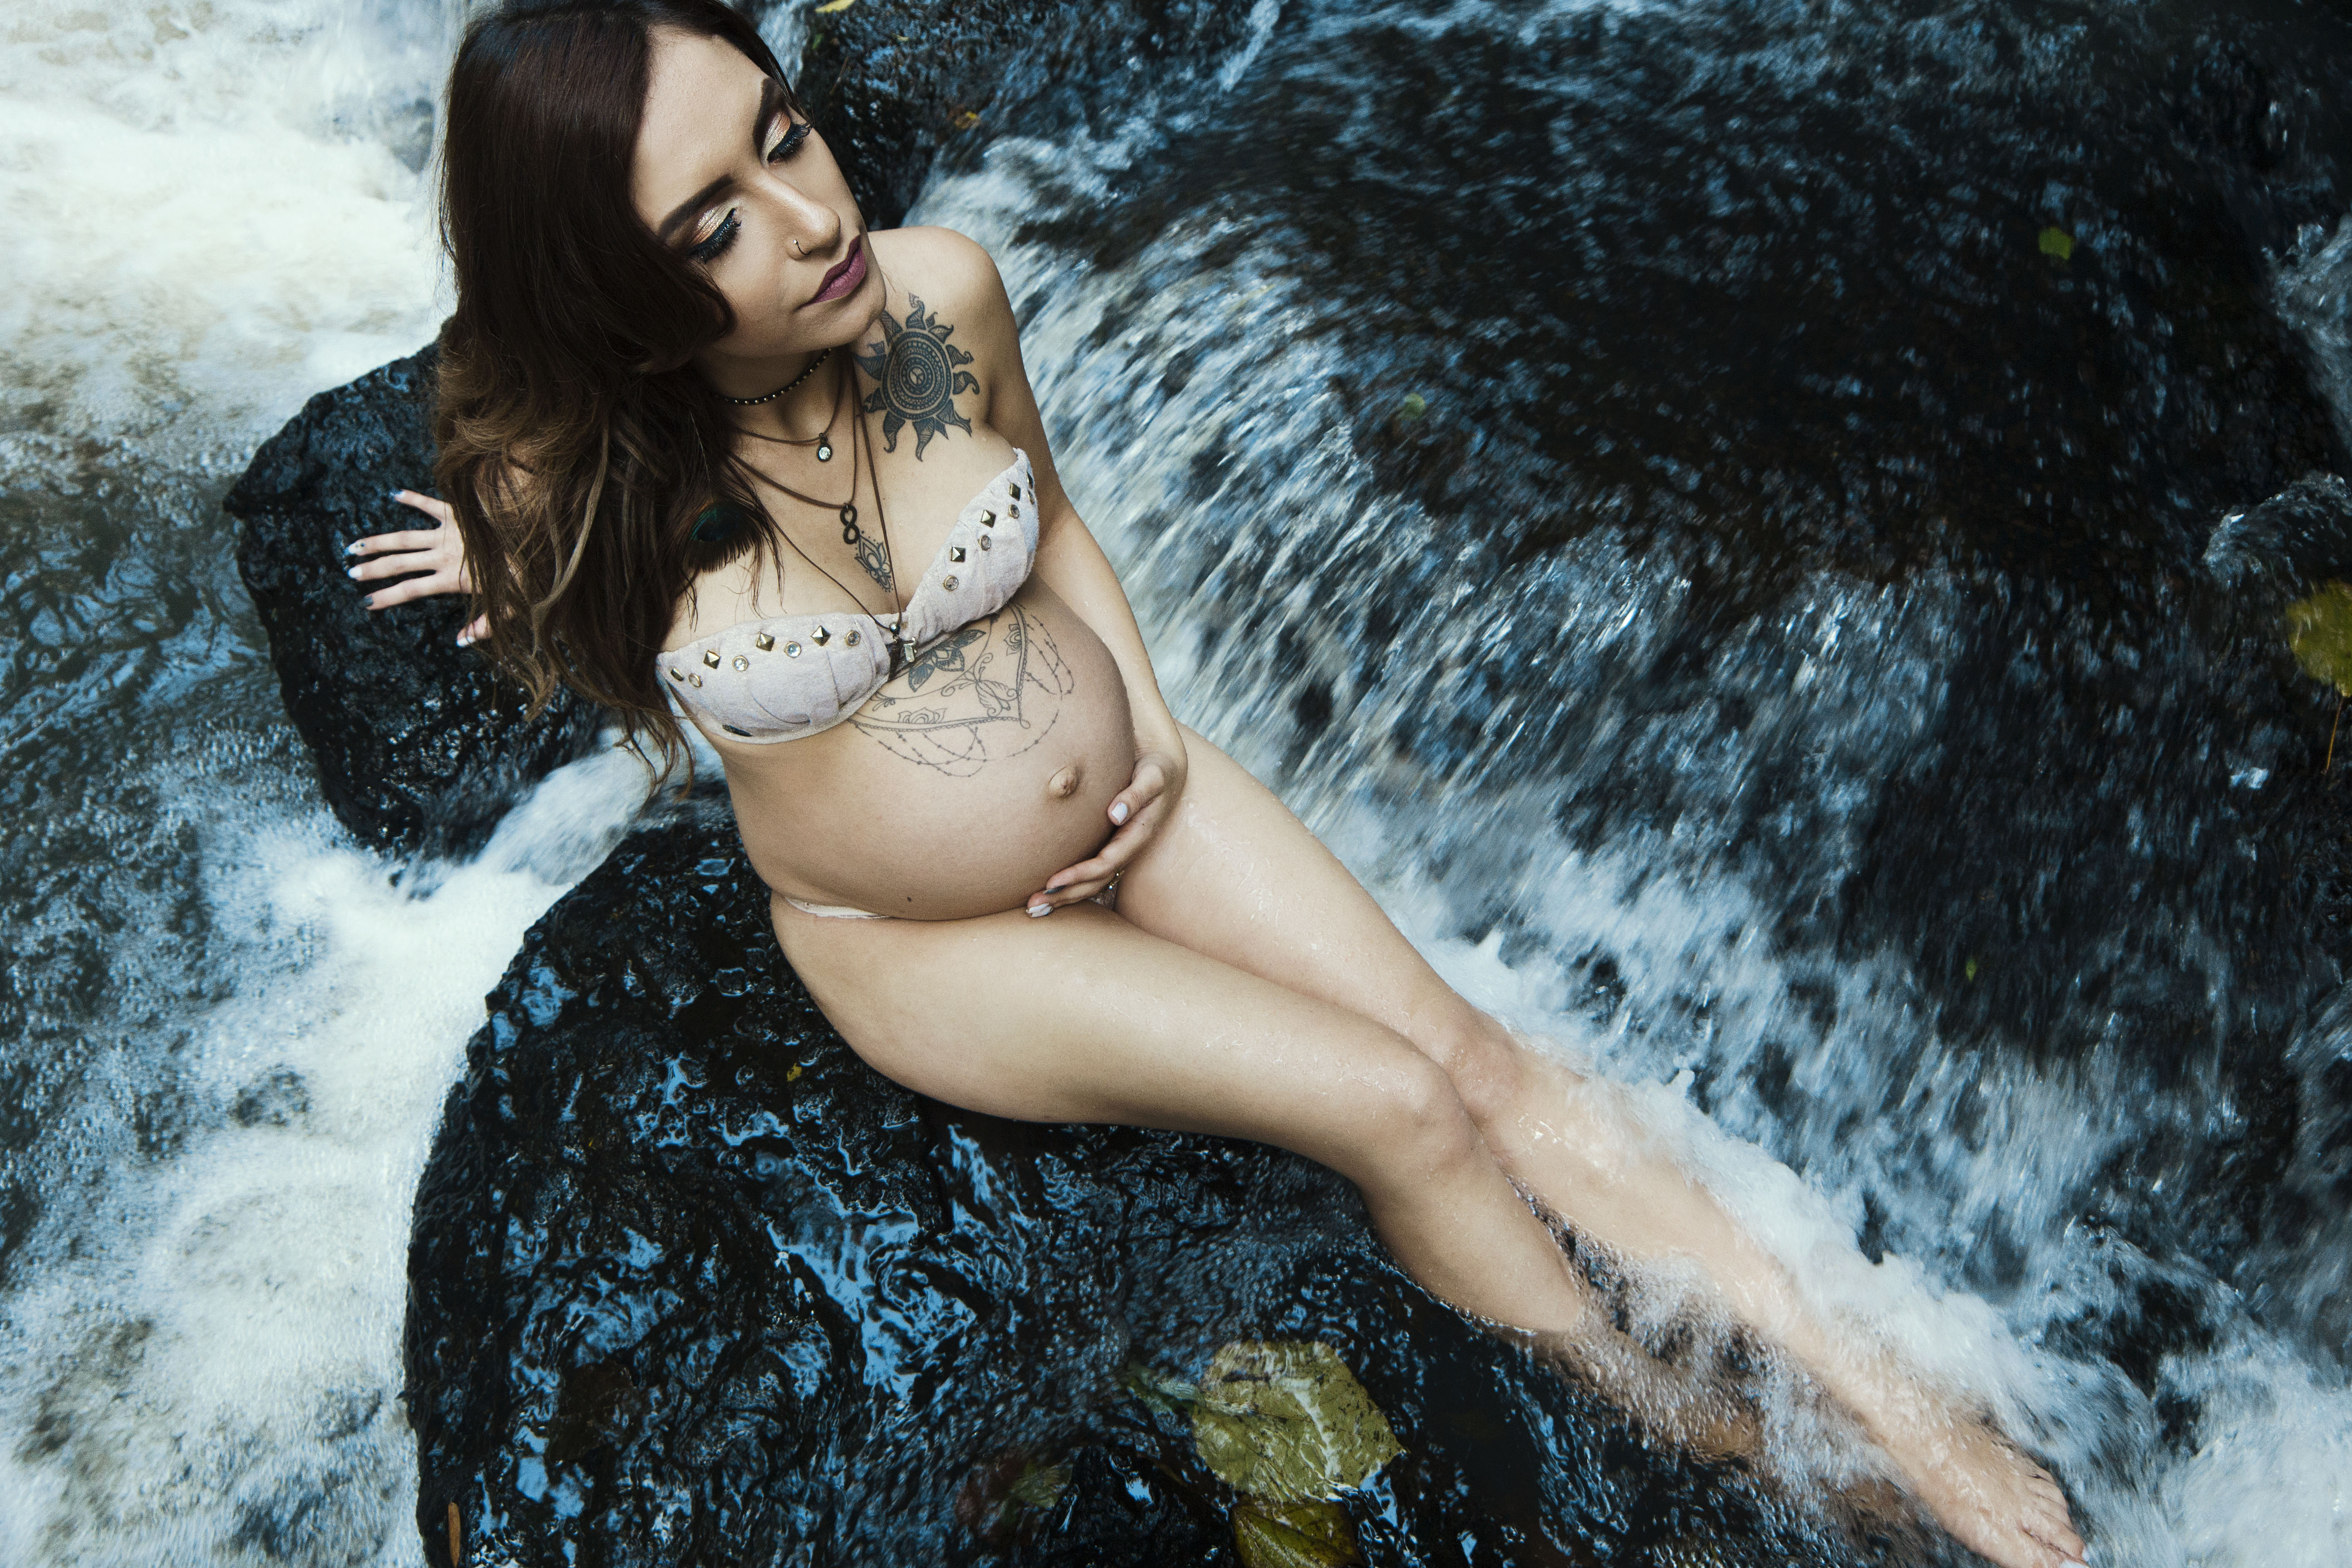
water, person, girl, woman, photography, river, leg, underwater, model, romance, bikini, outdoors, photograph, pregnant, beauty, beautiful, sexy, image, mythology, interaction, photo shoot, fictional character